Yashwant Ambedkar

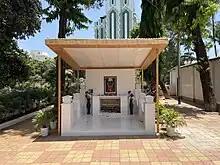
Resting Place Of Yashwant Bhimrao Ambedkar "Chaitya Bhoomi".

He died on 17 September 1977. More than one million people attended his funeral. He was cremated in a Buddhist manner in Mumbai at the Dadar Cemetery (next to the Chaityabhoomi Stupa).